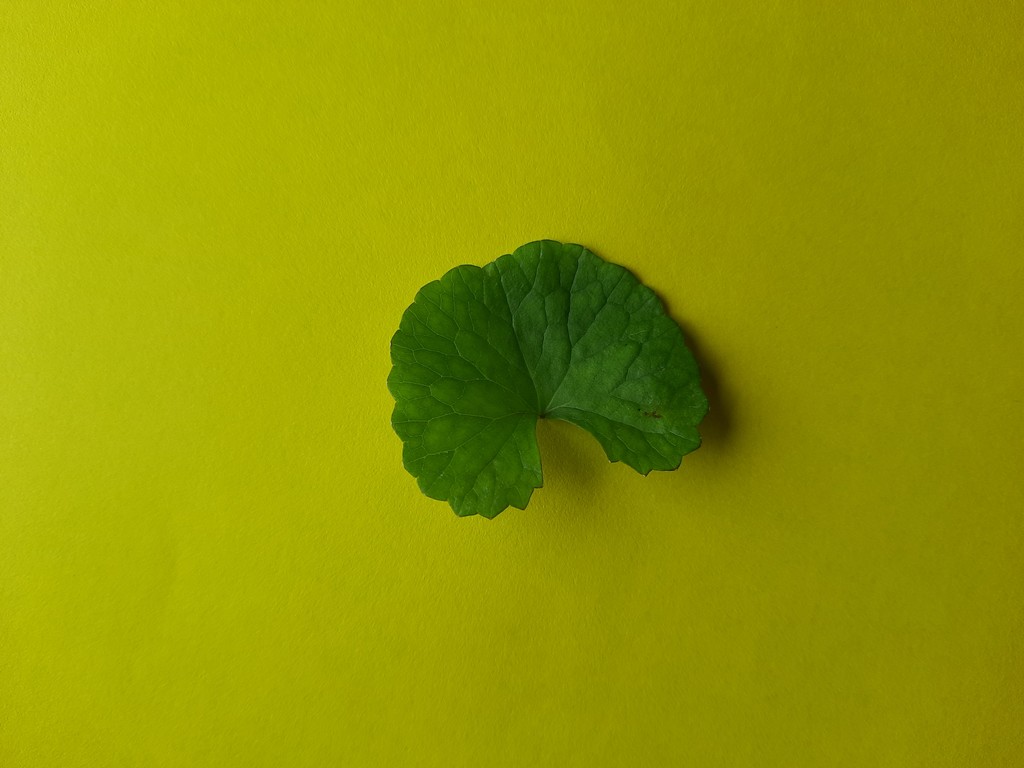
Label: Healthy